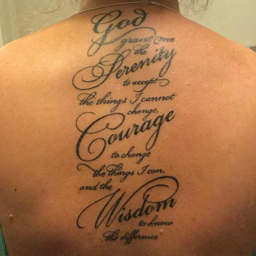
serenity , courage and wisdom for a life